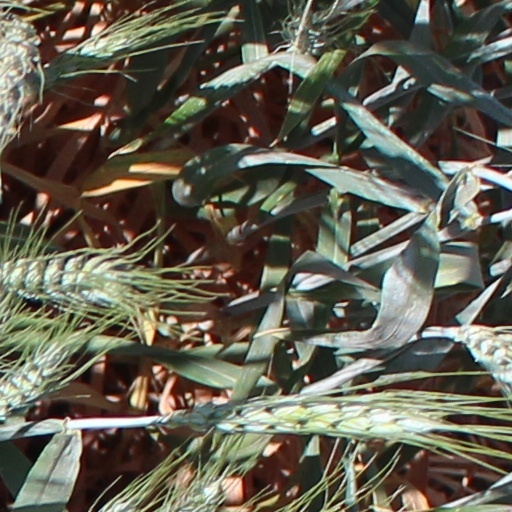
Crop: wheat